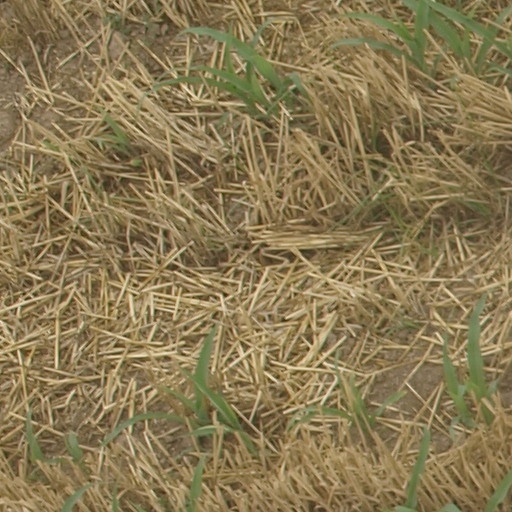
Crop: maize; corn